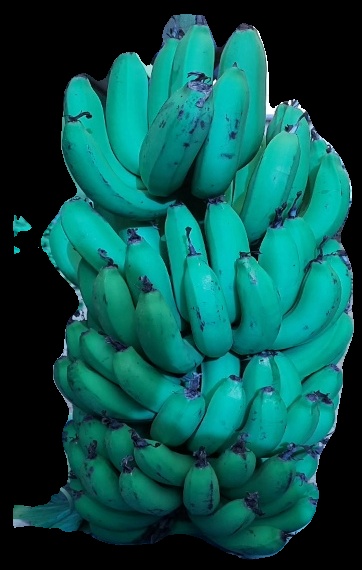
Variety: pachbale
Grade: grade2